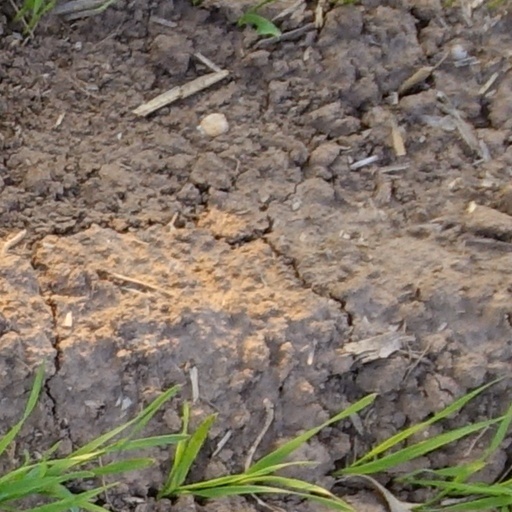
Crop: wheat